Parnaby Totems

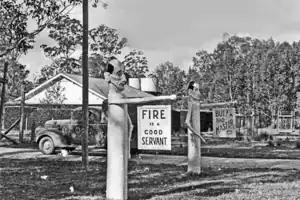
Parnaby Totems outside the Forests Commission Victoria (FCV) Office at Noorinbee - 1951.

Two bushfire awareness totems were carved by forester David Parnaby in about 1951. They sat outside the Noorinbee office of the Forests Commission Victoria (FCV) until the mid-1960s before being moved to a new office at nearby Cann River. The totems were well known tourist icons of the township until they collapsed from rot in the late 1990s. The heads were also thought to be lost until they turned up in 2021 and were used as templates to make replica totems which were reinstated outside the DEECA office in 2023.